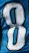
Number: 8